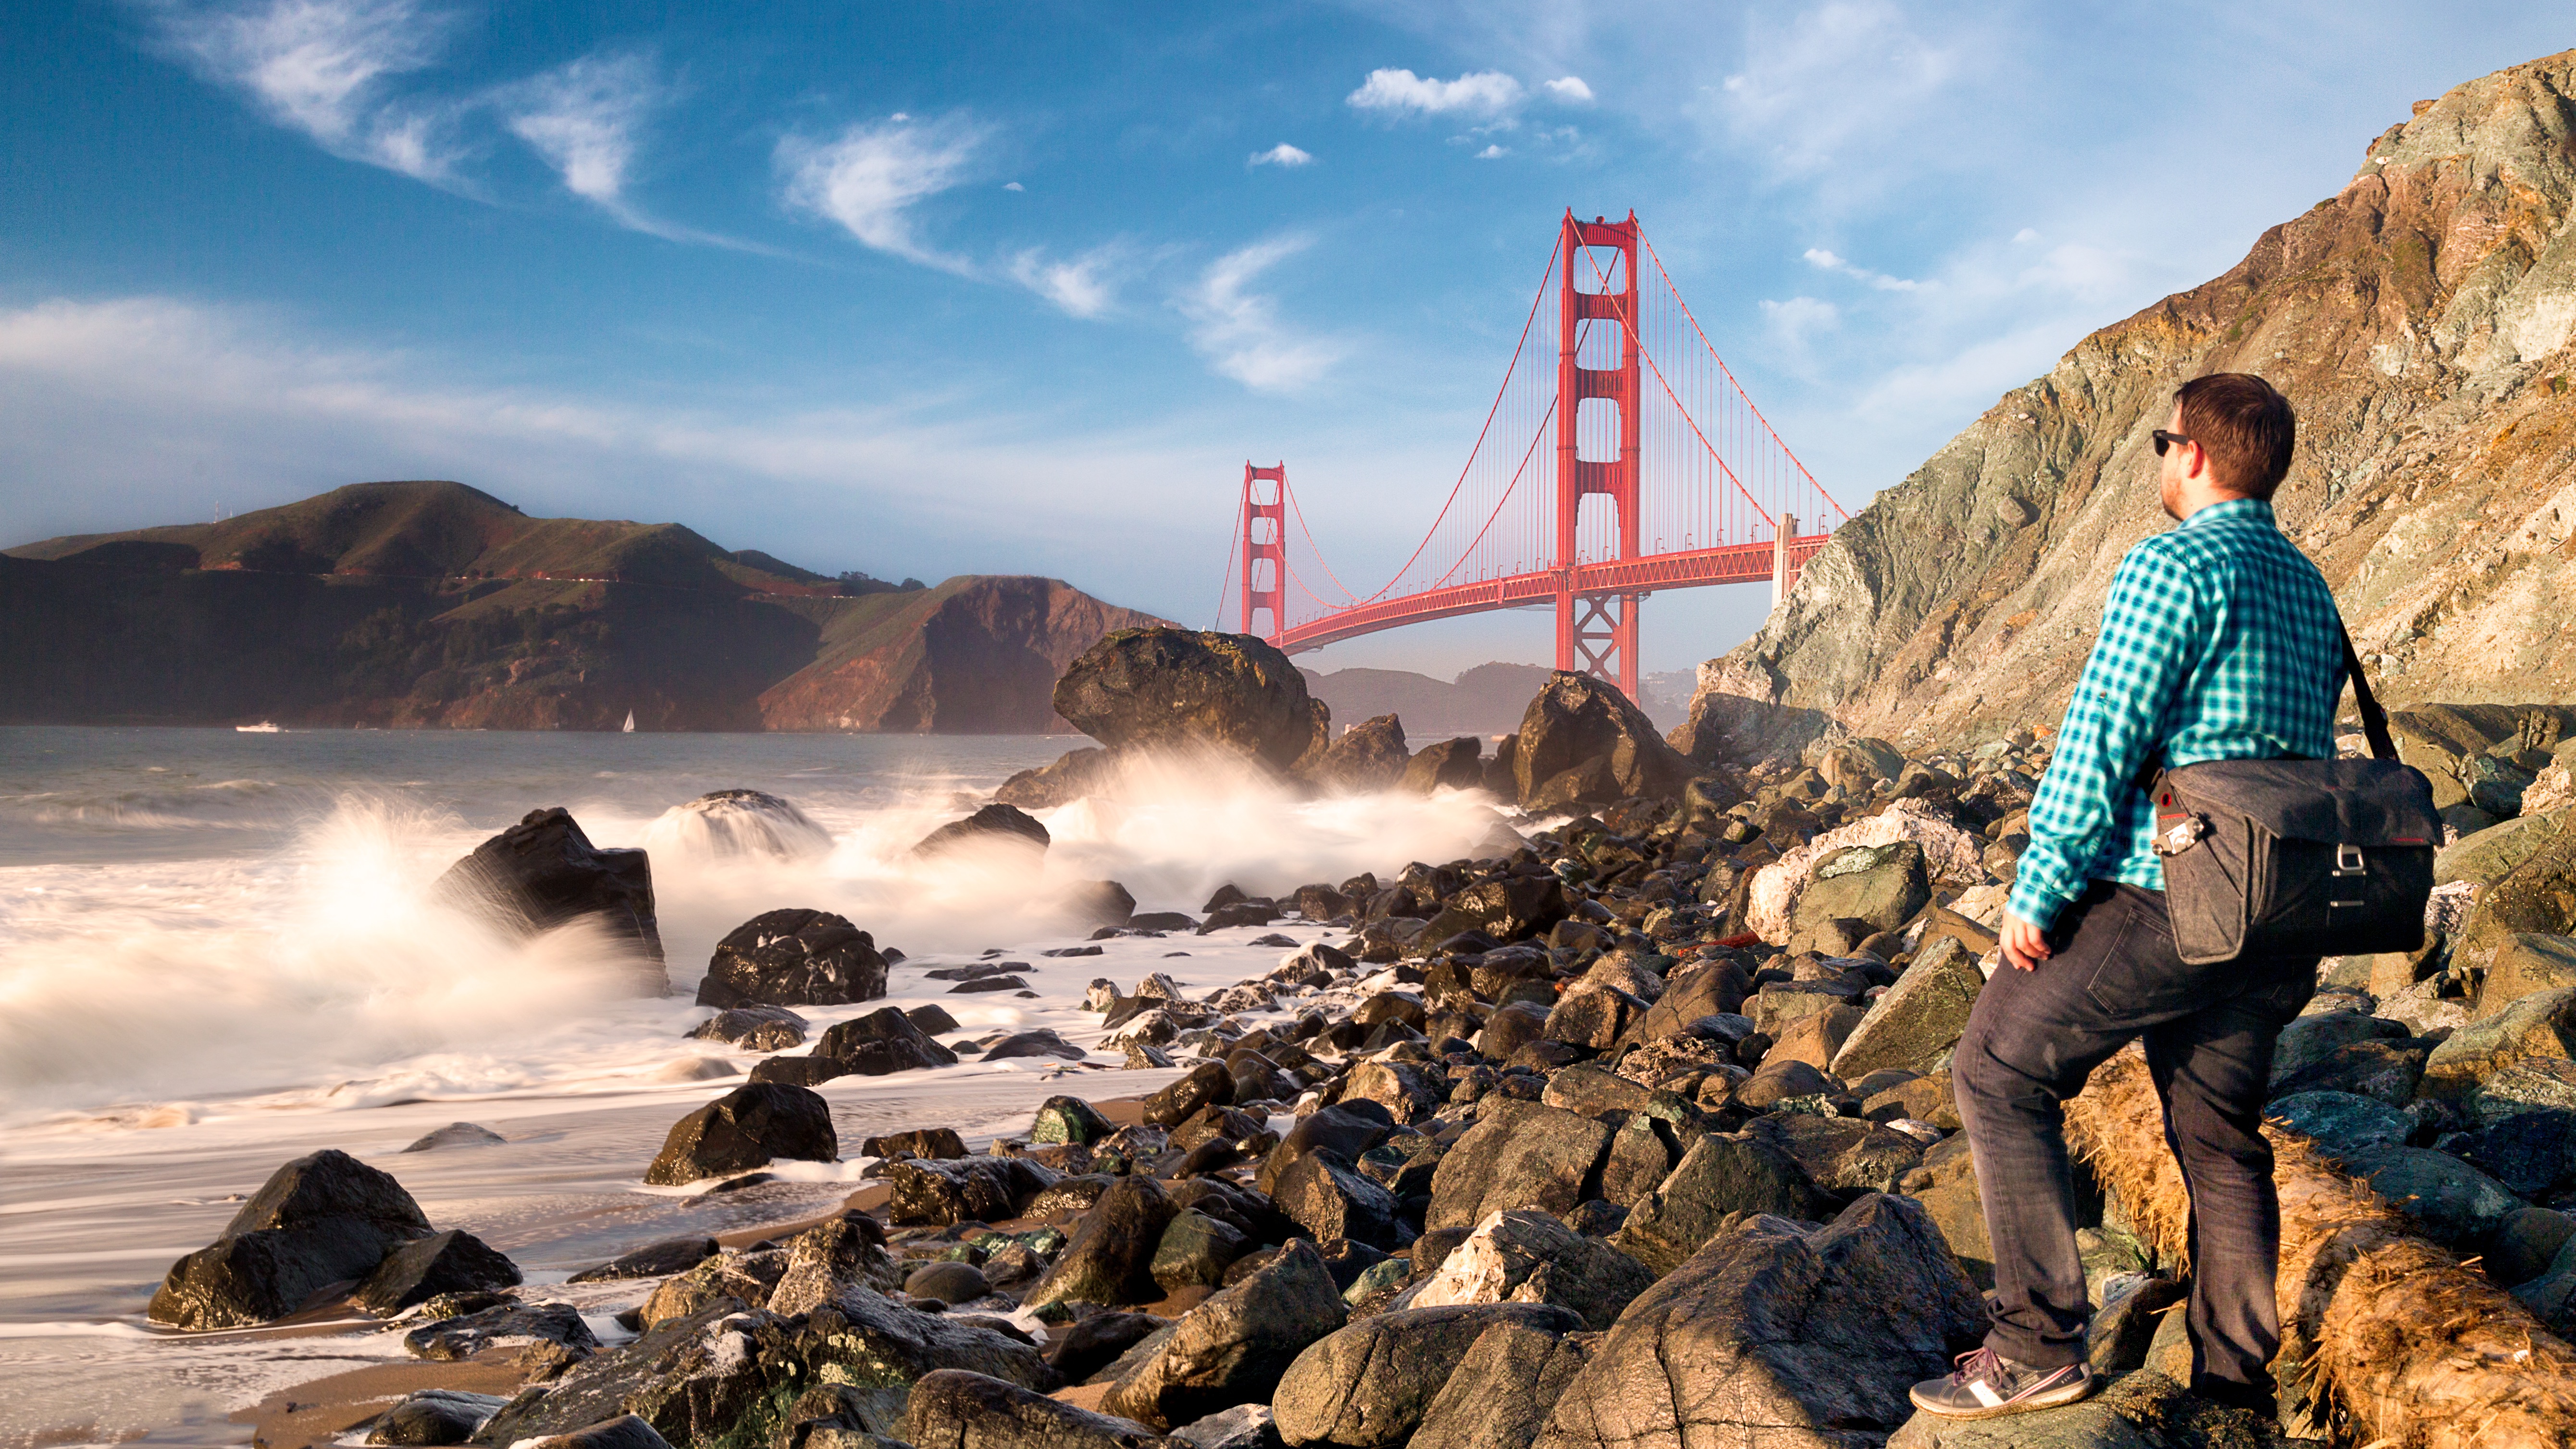
sea, coast, rock, mountain, adventure, tourism, geological phenomenon